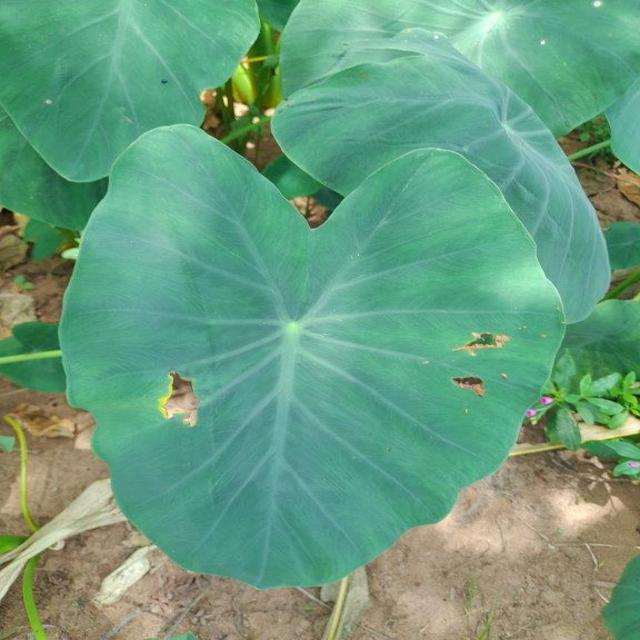
Label: Healthy